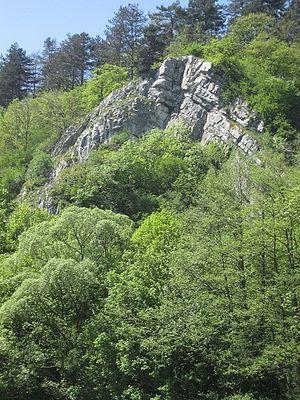
Anticlinal du Ry d'Ave, Han-sur-Lesse, Rochefort, Belgique
Le Ry d'Ave est un ruisseau de Belgique, affluent en rive gauche de la Lesse faisant partie du bassin versant de la Meuse. Il coule dans la province de Luxembourg, dans la commune de Wellin et dans la province de Namur, commune de Rochefort et dans les régions géologiques de Famenne et de Calestienne.
La liste du patrimoine immobilier exceptionnel de la Wallonie est établie par arrêté du Gouvernement wallon. Au 7 février 2013, elle comprenait les biens suivants. Une nouvelle liste révisée est parue au Moniteur belge du 26 octobre 2016. Elle reprend les 218 biens inscrits par le Gouvernement wallon sur la liste du Patrimoine exceptionnel de la Wallonie. La liste 2016 comprend quatre nouveaux biens
L'Anticlinal de la Cluse du Ry d'Ave est un rocher situé en Belgique à Han-sur-Lesse dans la commune de Rochefort sur la rive droite du Ry d'Ave, un affluent de la Lesse.